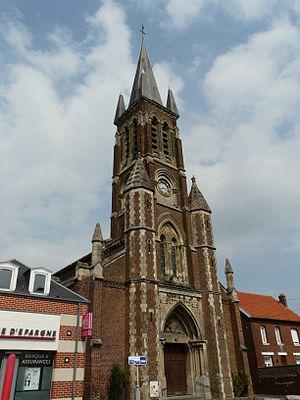
Église de Neuville-Saint-Rémy (Nord, France)
Neuville-Saint-Rémy est une commune française, située dans le département du Nord, en région Hauts-de-France.
L'église Saint-Rémy est l'église catholique de Neuville-Saint-Rémy dans la banlieue de Cambrai. Elle dépend de l'archidiocèse et du doyenné de Cambrai. L'église est dédiée à saint Rémy.
Henri Joseph de Baralle, né le 16 décembre 1827 à Cambrai et mort le 11 juin 1882 dans la même ville, est un architecte français.